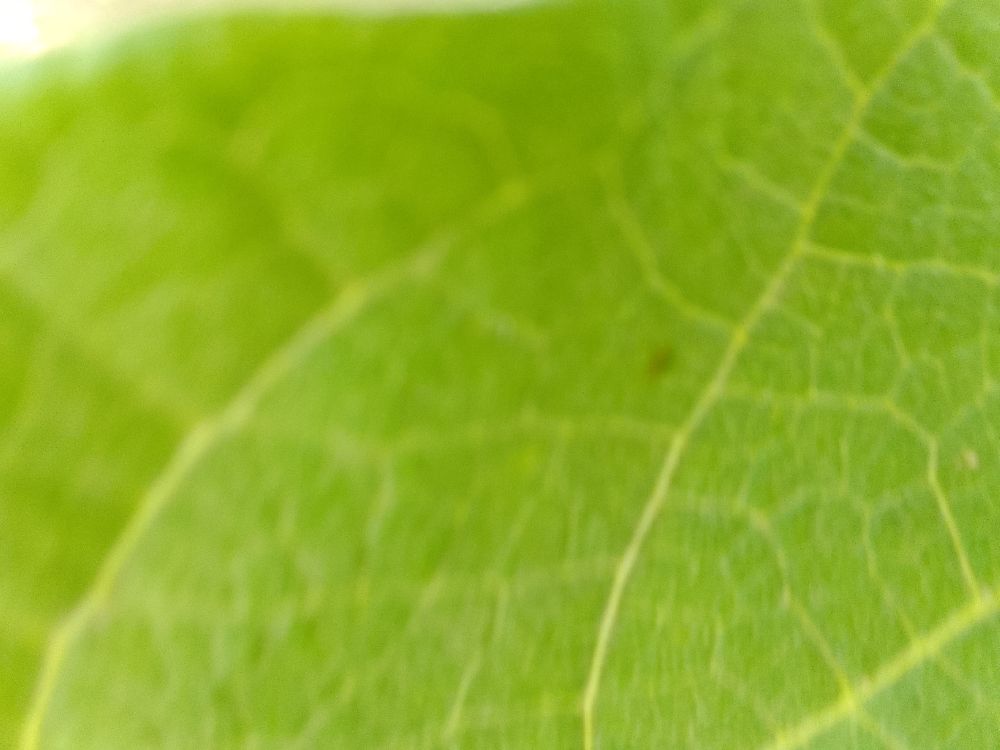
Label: healthy